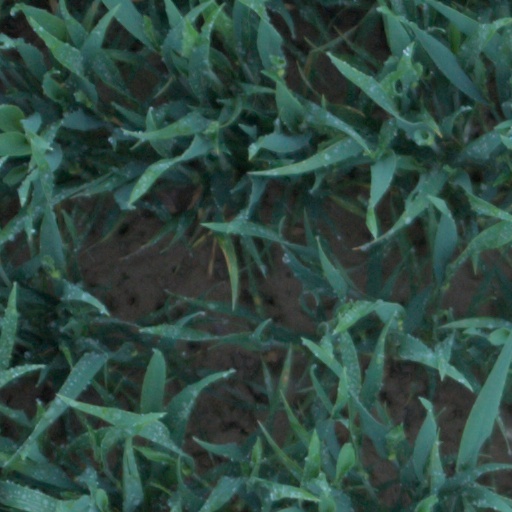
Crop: wheat